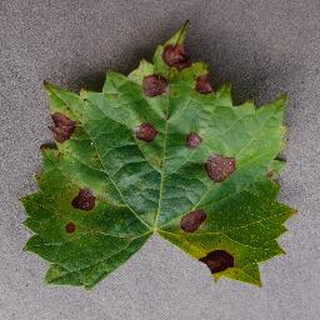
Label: grape_black_rot